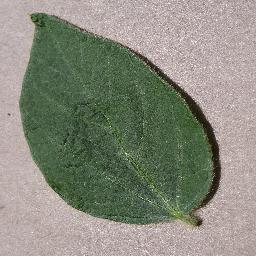
Label: Soybean___healthy